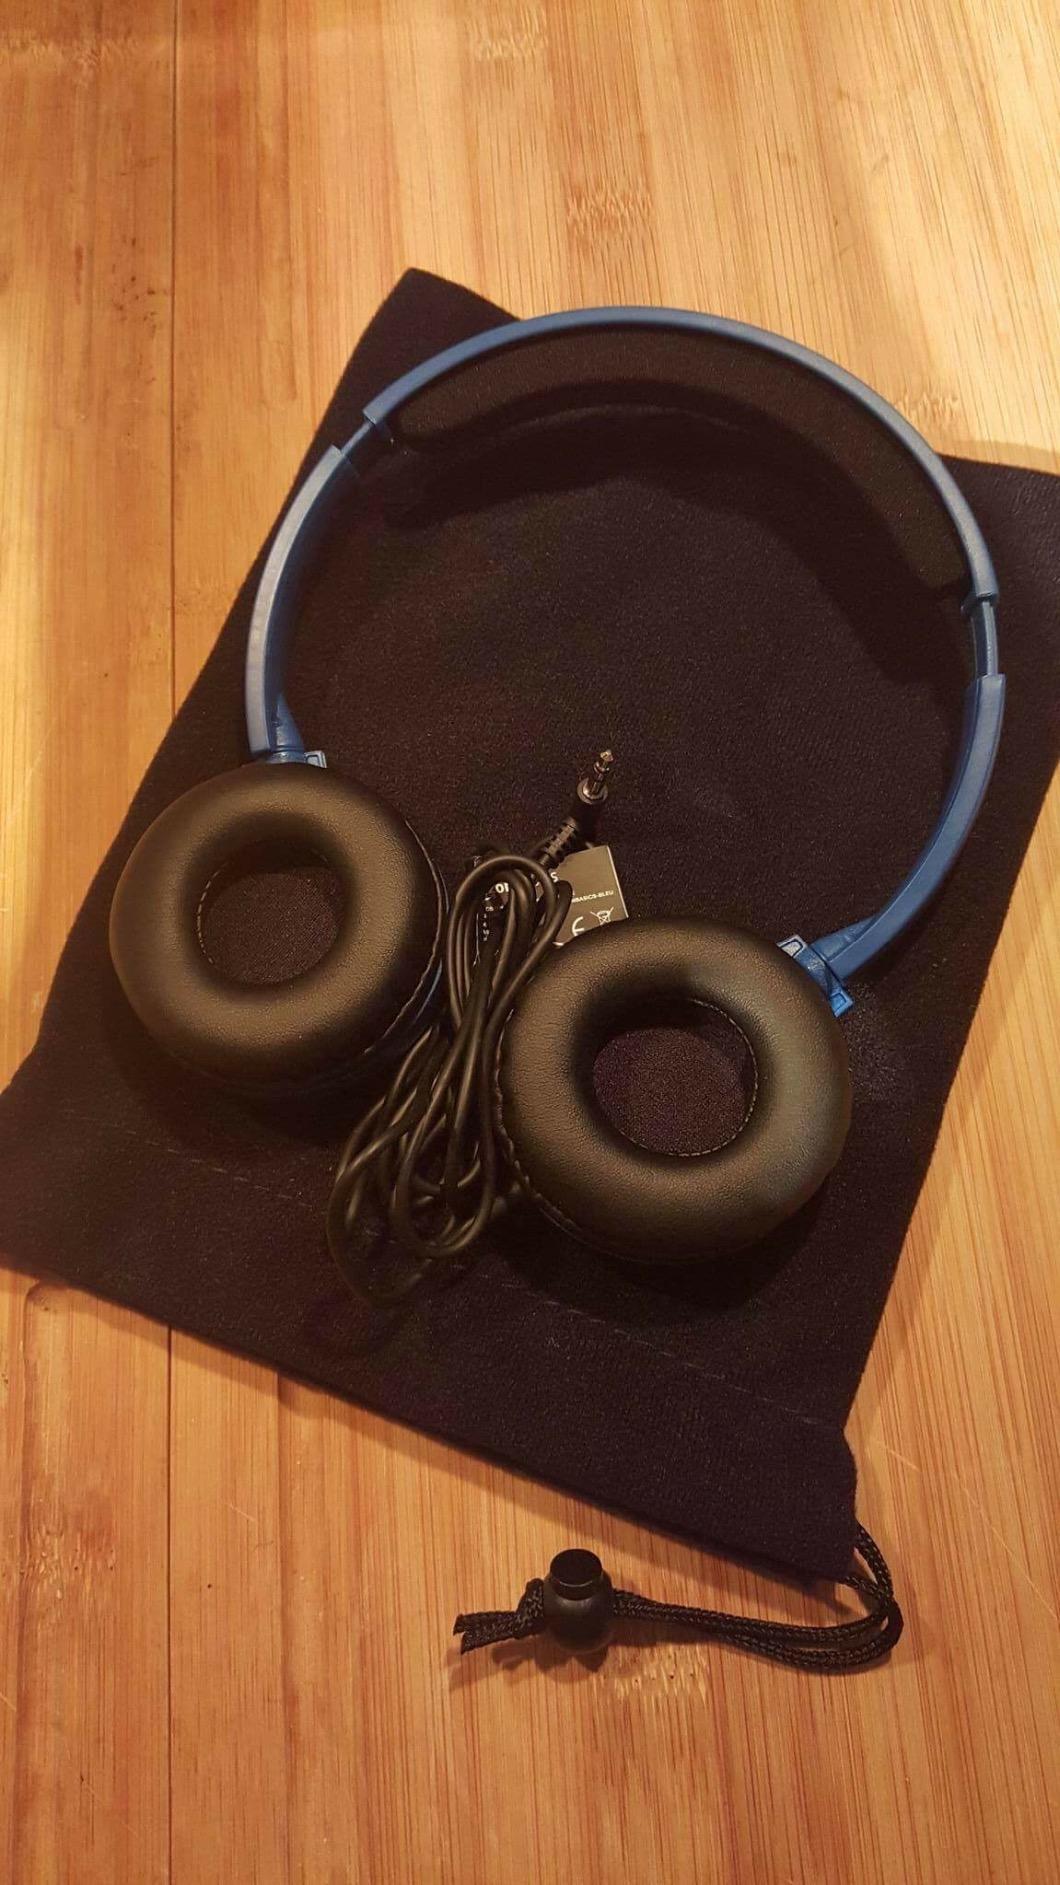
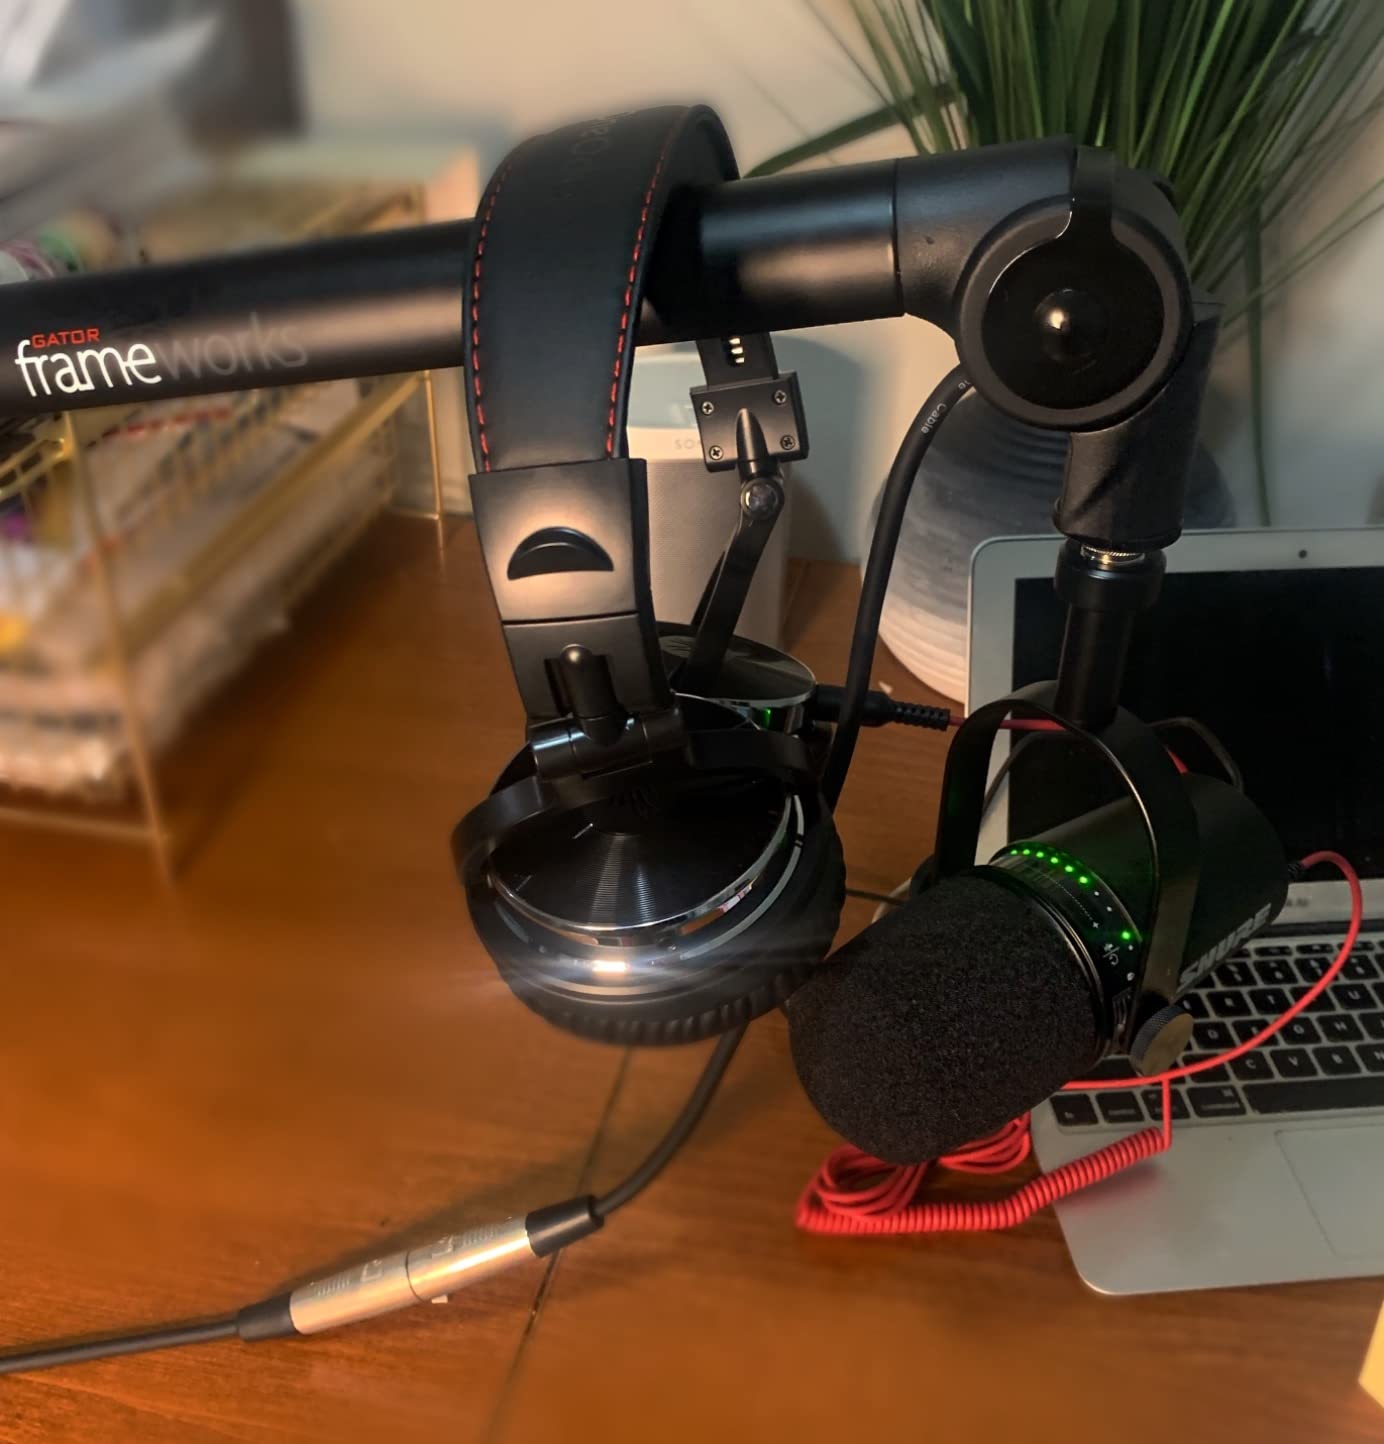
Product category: headphones
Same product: no